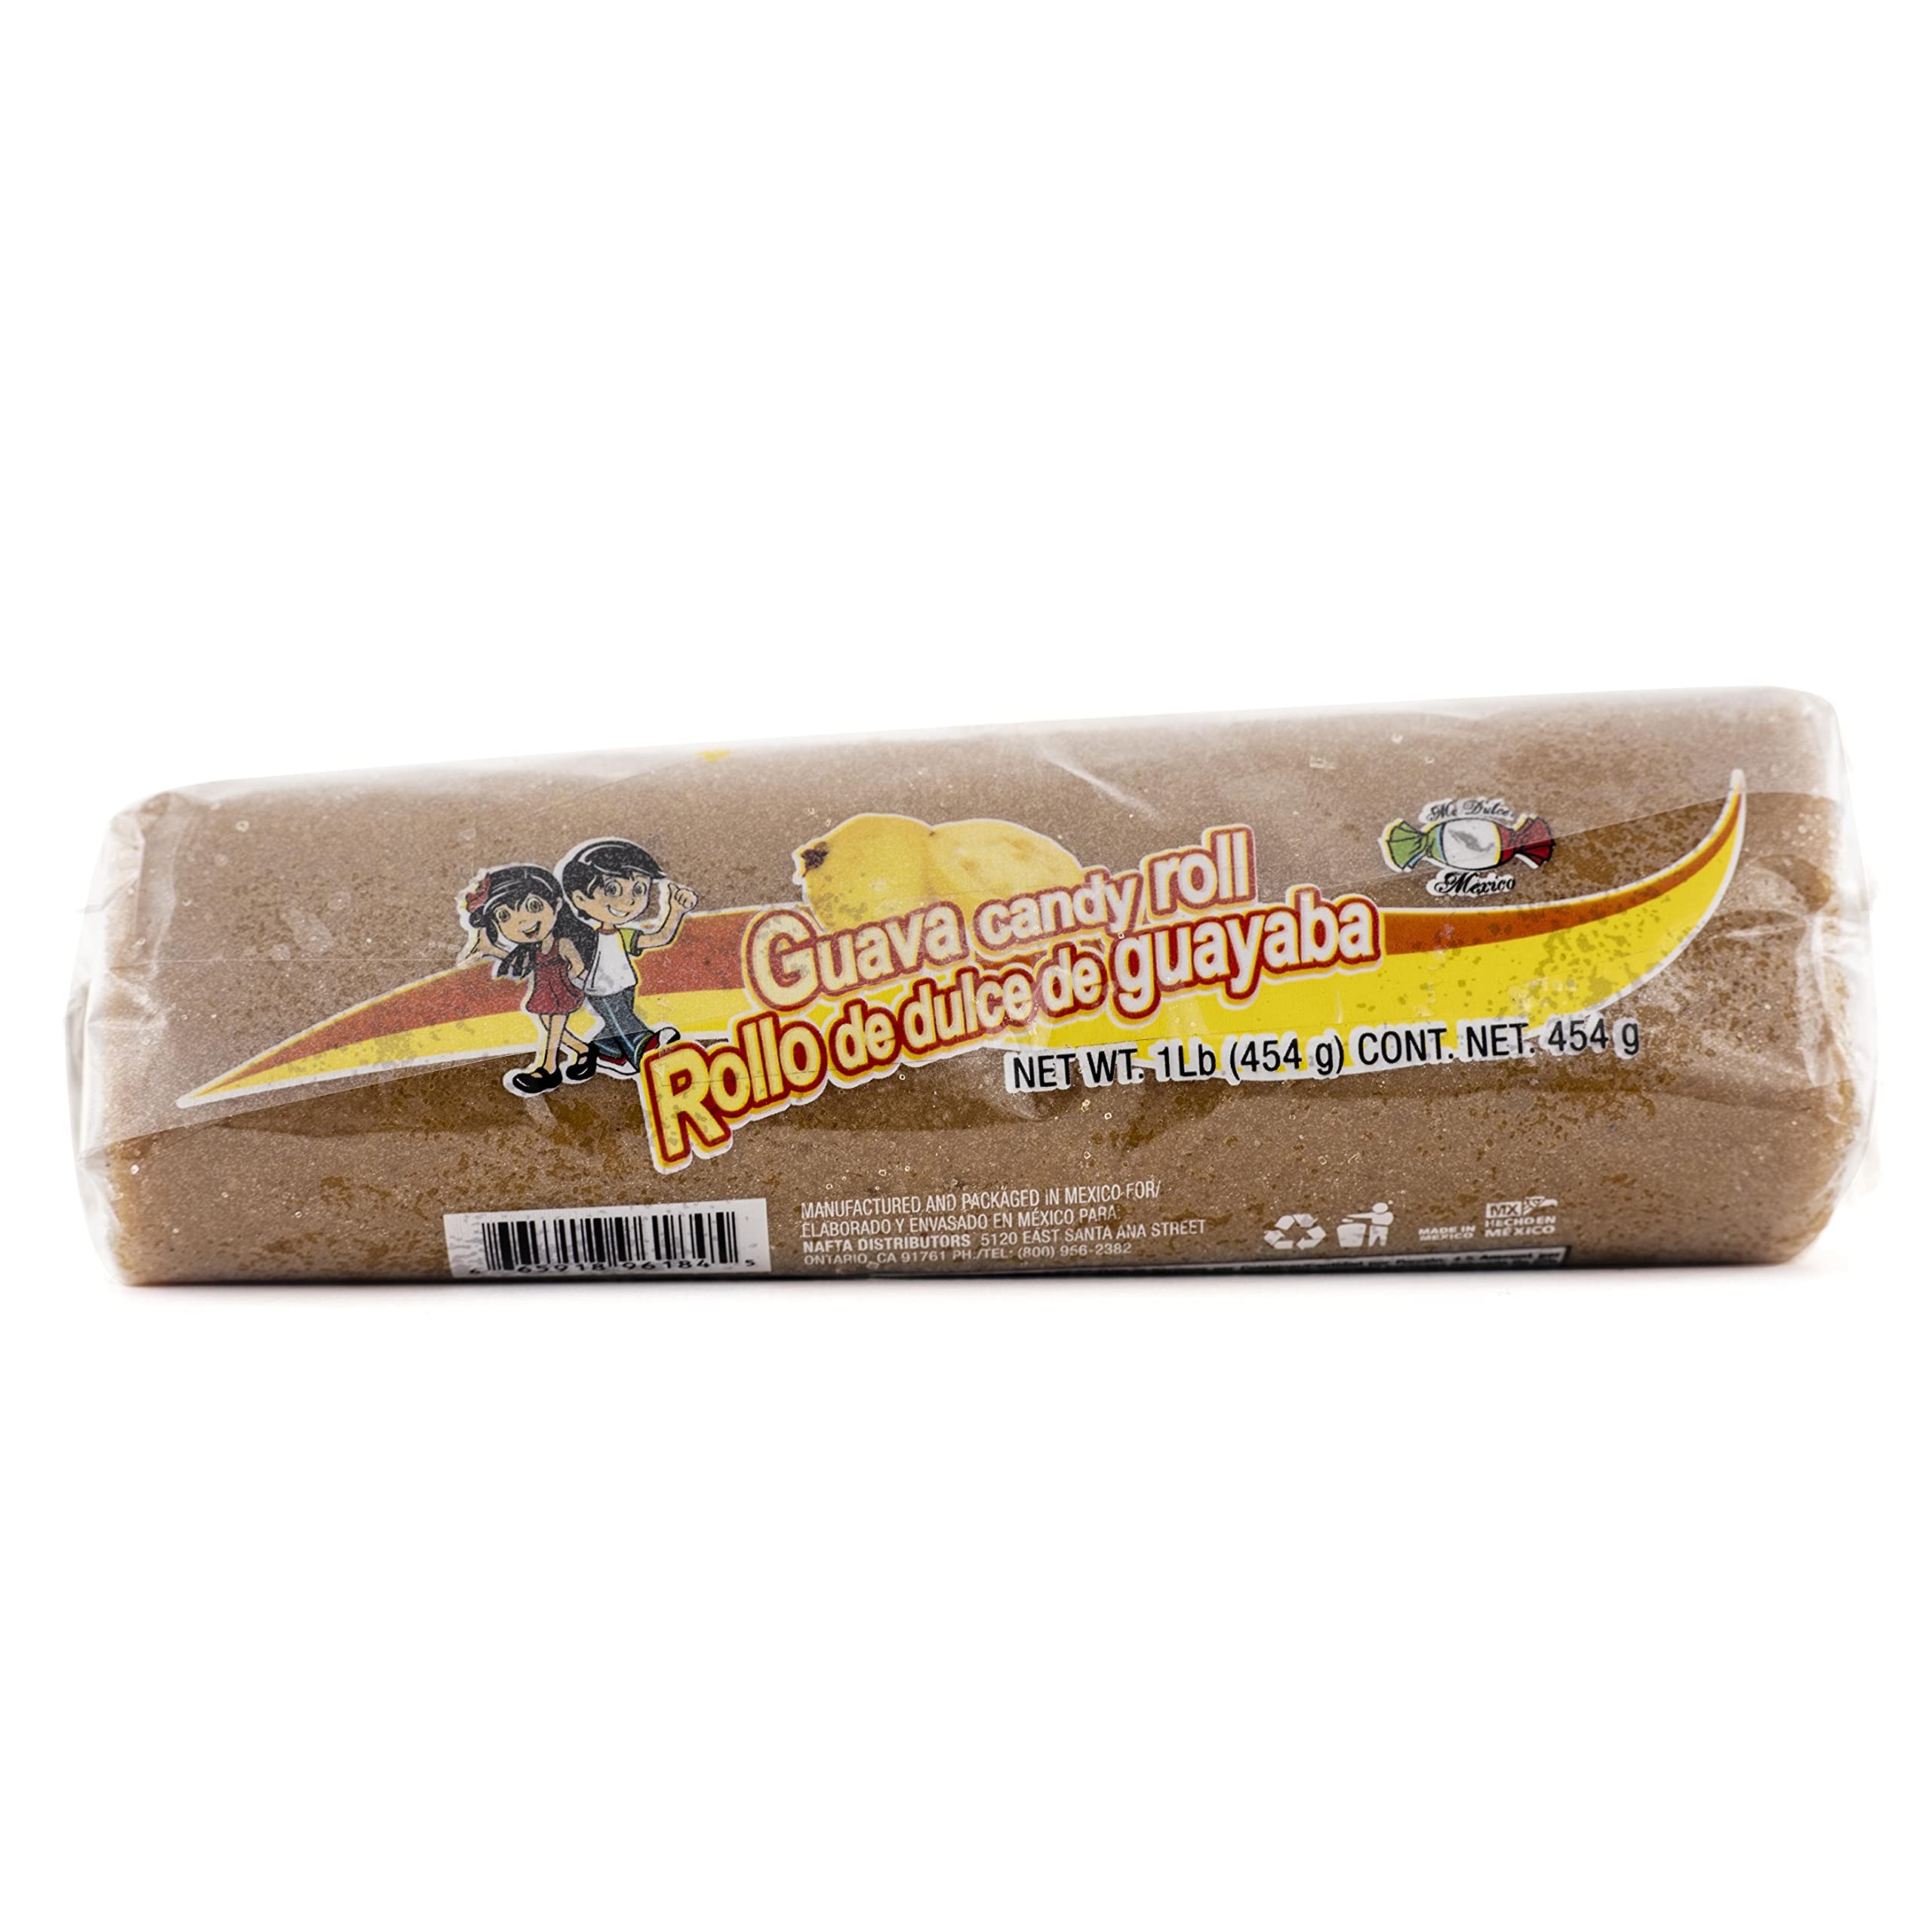
Item Name: MDM GUAVA CANDY ROLL LARGE 1LB (454G) ROLLO DE DULCE GUAYABA
Bullet Point: large size jumbo roll
Product Description: MI DULCE MEXICO Guava Candy roll Large size 1lb (454g) rollo de dulce guayaba soft sugar roll with guava pulp
Value: 1.0
Unit: Count

Price: 11.75